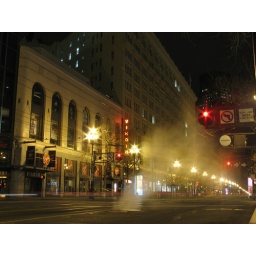
steam rises from under san francisco california's main street - market